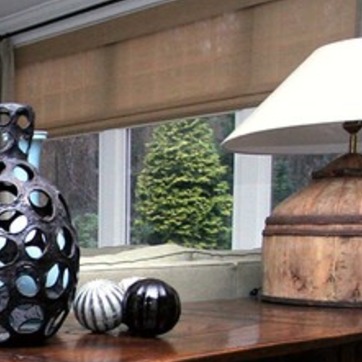
Material: glass